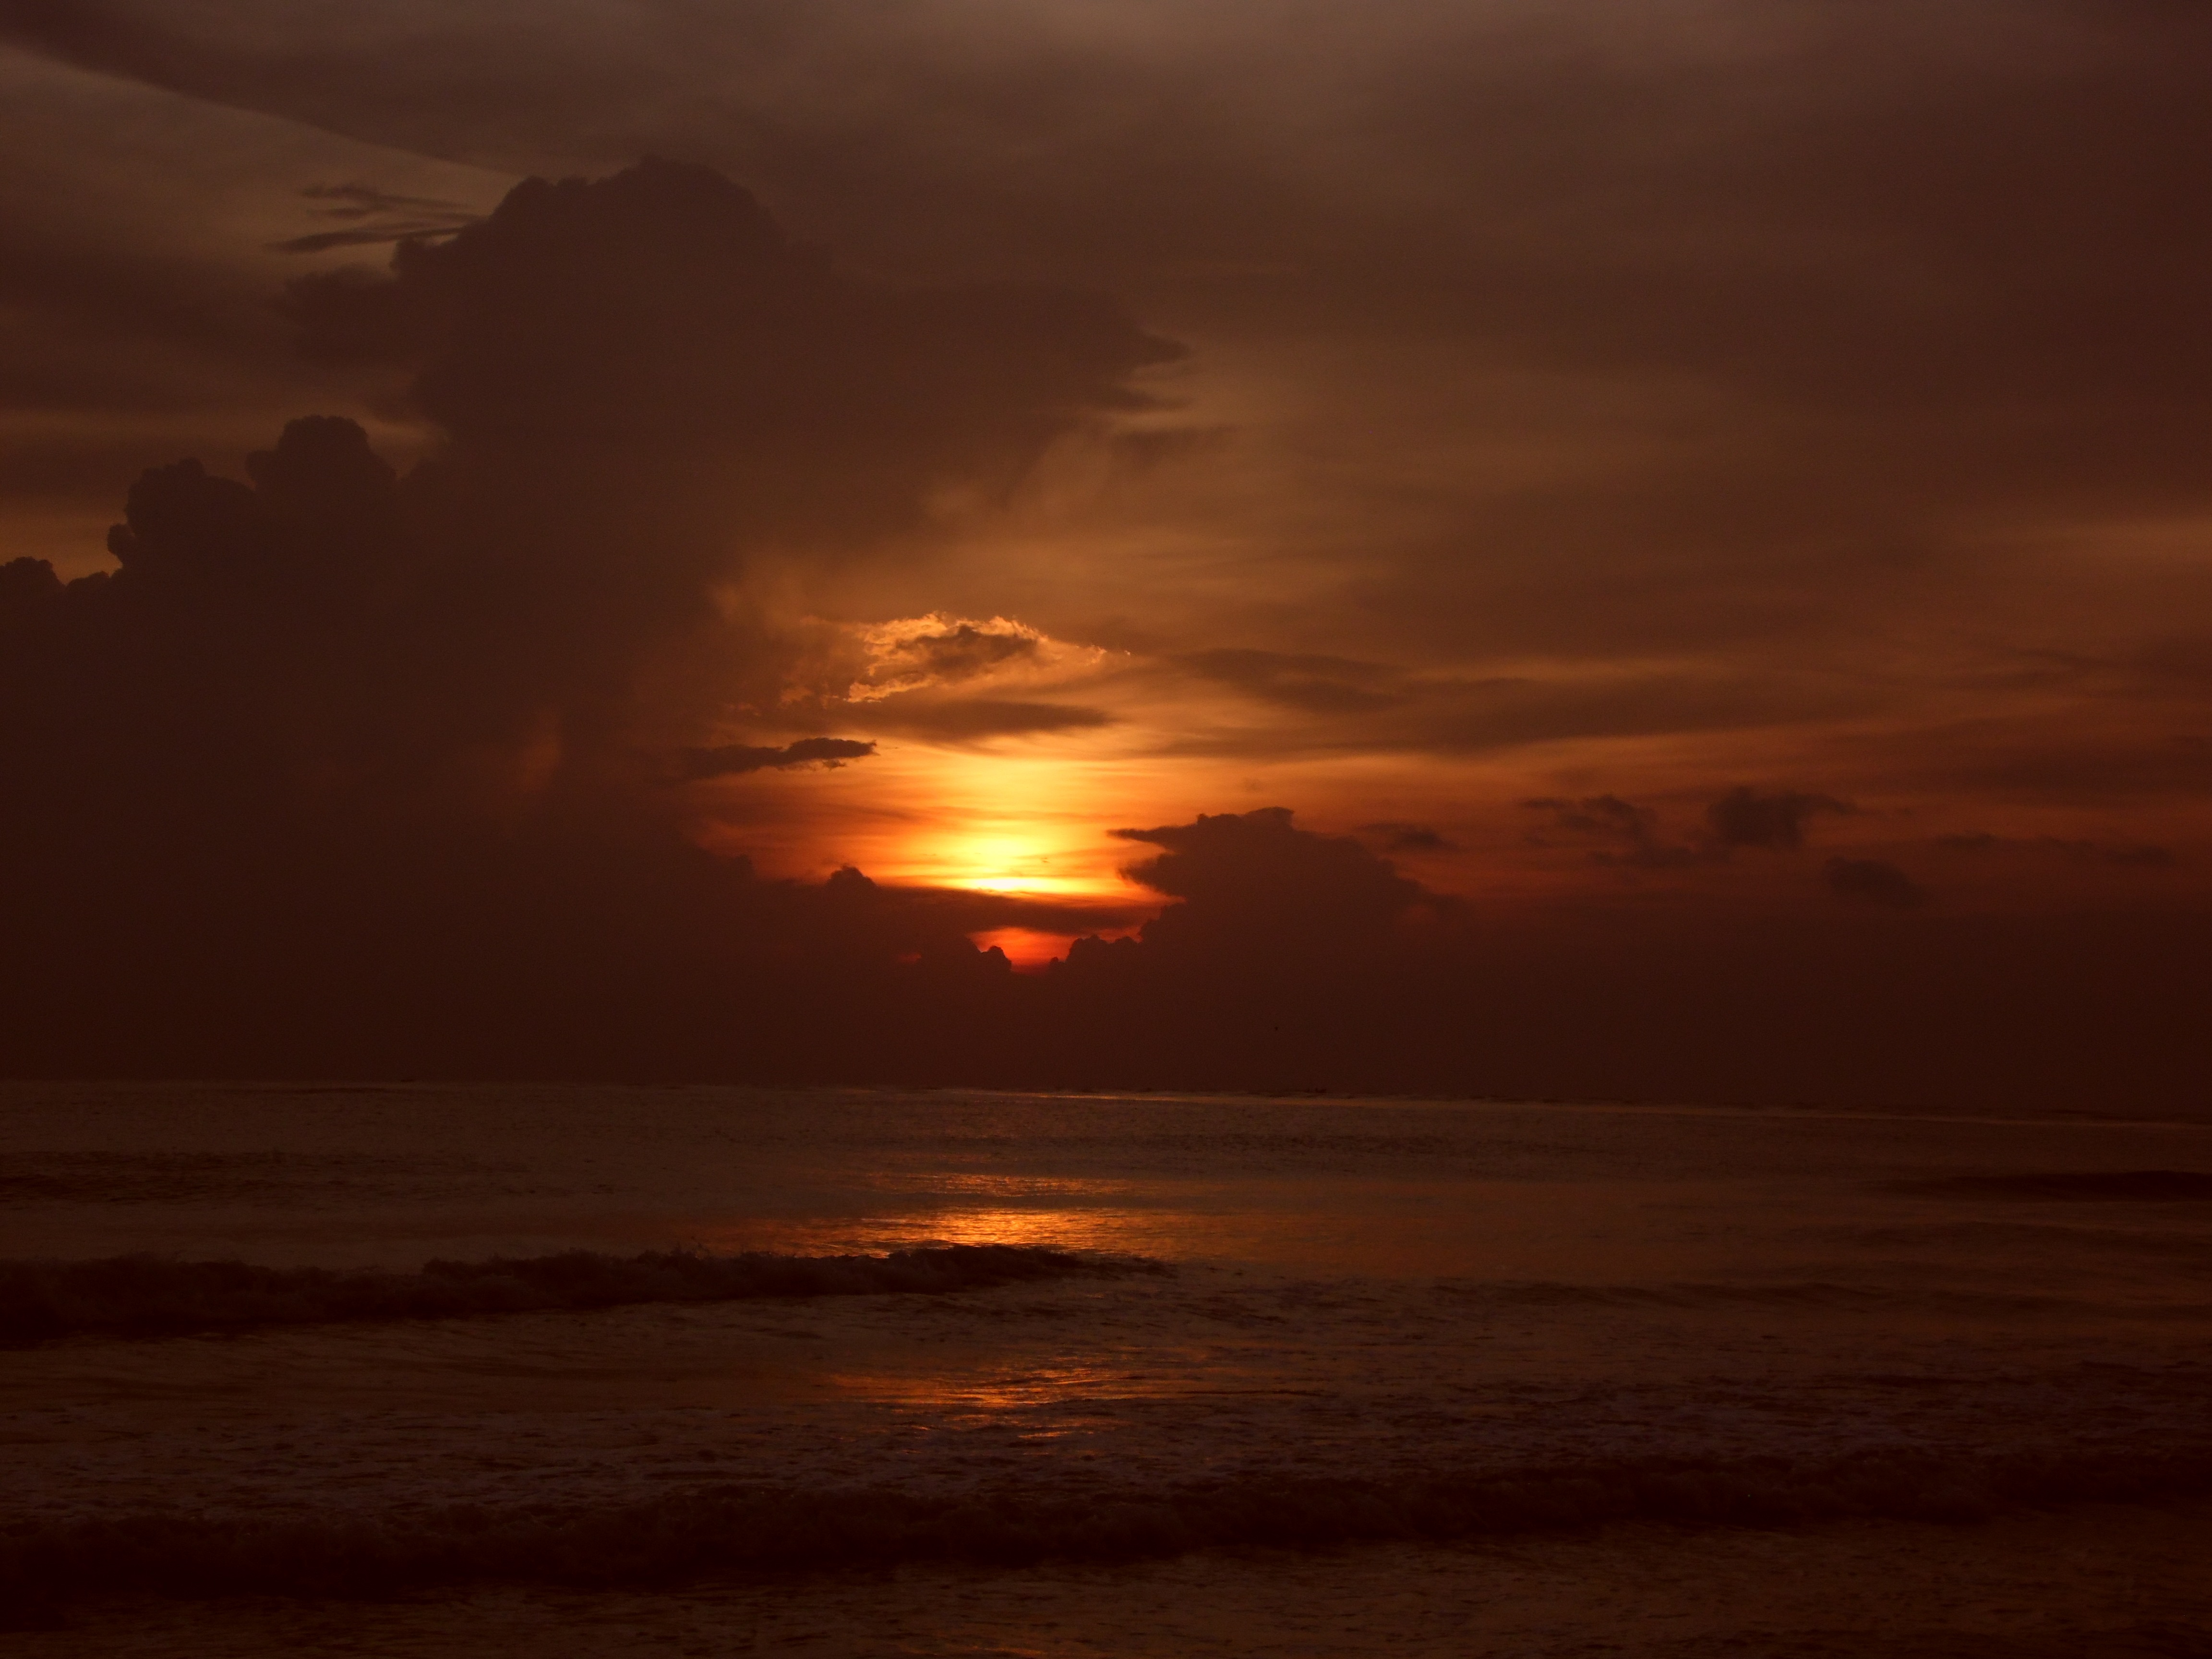
beach, landscape, sea, water, ocean, horizon, cloud, sky, sun, sunrise, sunset, sunlight, morning, shore, wave, dawn, atmosphere, dusk, evening, calm, mexico, afterglow, red sky at morning